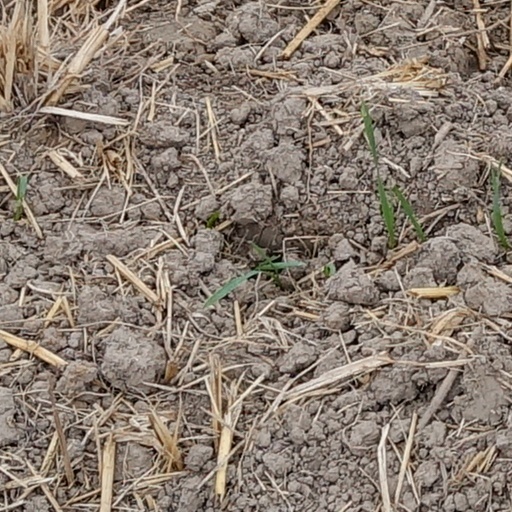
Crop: wheat